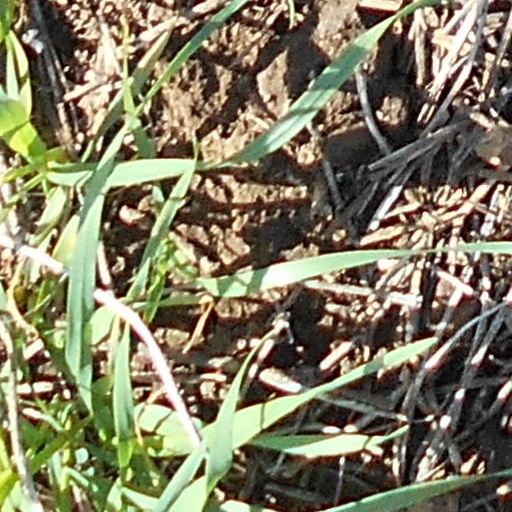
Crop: wheat